Monaco Grand Prix

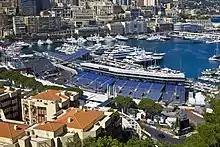
The Monte Carlo harbour during the days of the 2016 Formula One race

Racing in Europe started again on 9 September 1945 at the Bois de Boulogne Park in the city of Paris, four months and one day after the end of the war in Europe. However, the Monaco Grand Prix was not run between 1945 and 1947 due to financial reasons. In 1946, a new premier racing category, Grand Prix, was defined by the Fédération Internationale de l'Automobile (FIA), the successor of the AIACR, based on the pre-war voiturette class. A Monaco Grand Prix was run to this formula in 1948, won by the future world champion Nino Farina in a Maserati 4CLT.